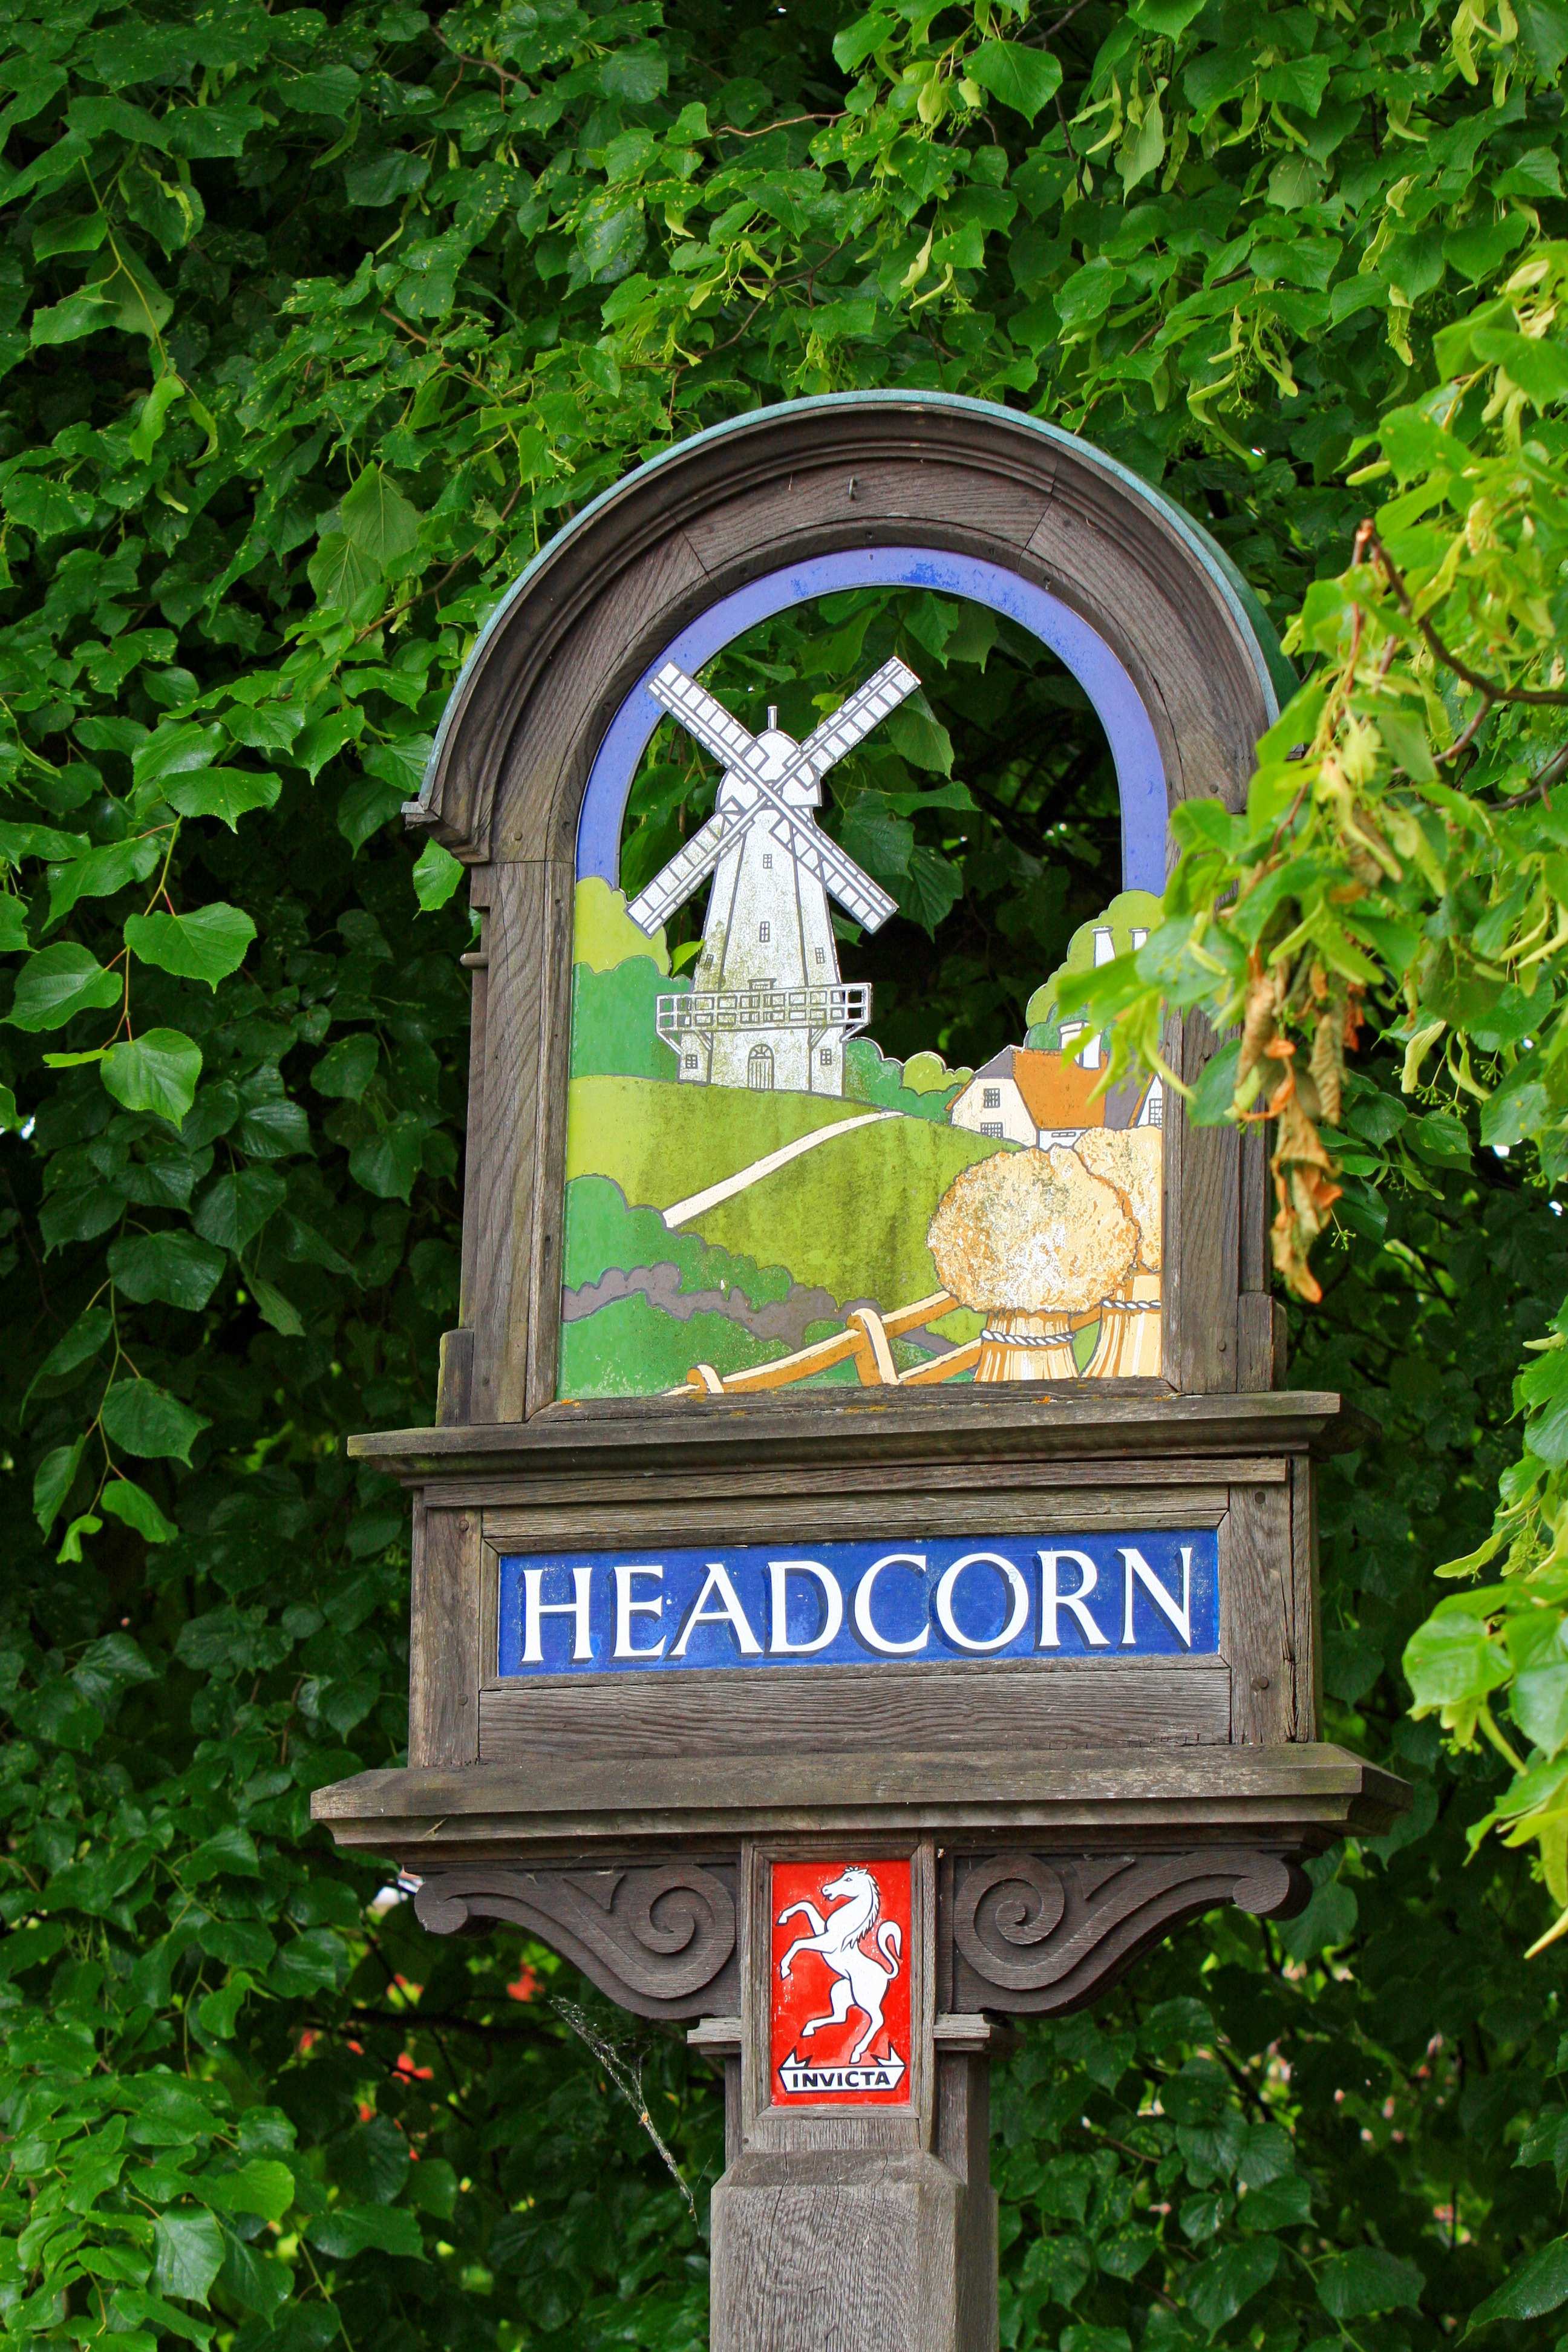
tree, windmill, village, sign, green, garden, england, place, signpost, kent, outdoor structure, headcorn